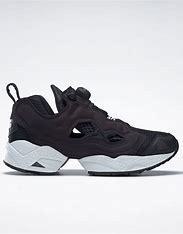
Brand: Reebok
Model: Instapump Fury 95